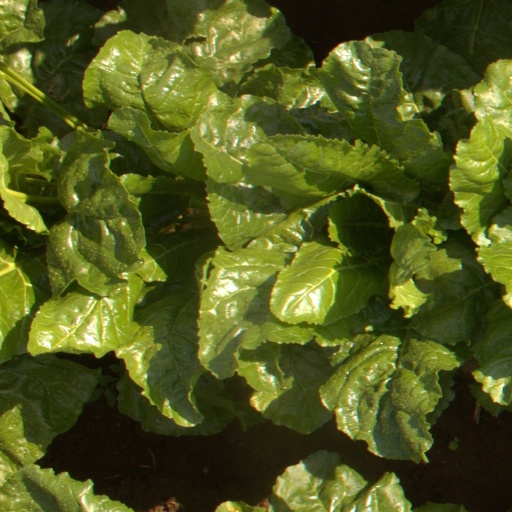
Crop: sugar beet